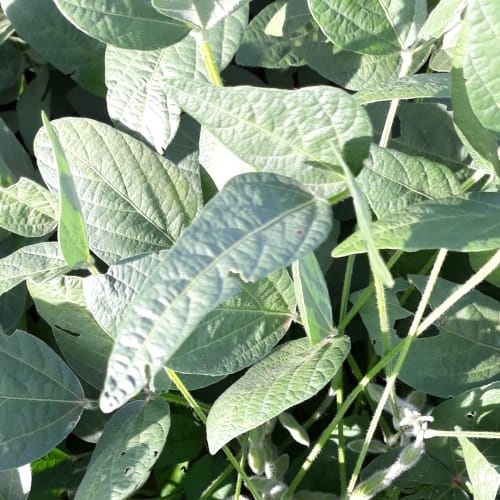
Label: Caterpillar